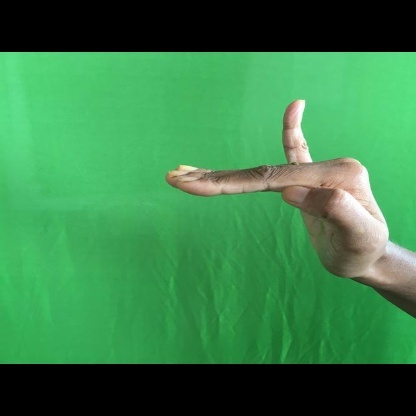
Mudra: Hamsapaksha